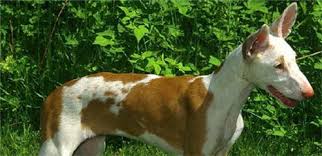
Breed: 210-n000006-Ibizan_hound